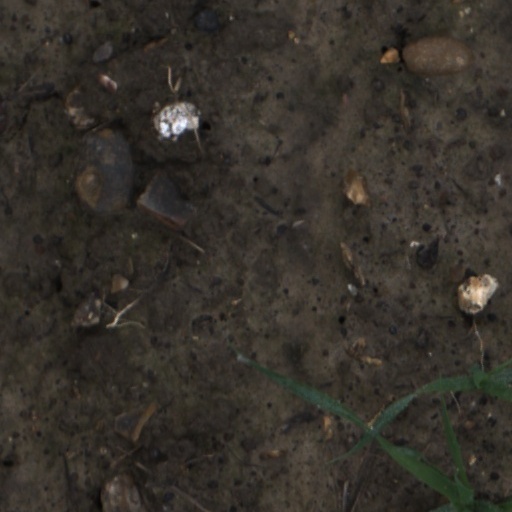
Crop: wheat